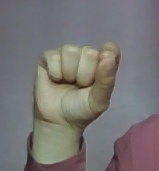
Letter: fa